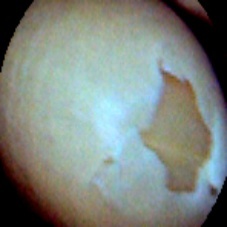
Label: Skin-damaged